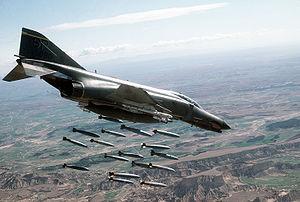
Le 52nd Fighter Wing est une unité de chasse de l'United States Air Forces in Europe basée à Spangdahlem Air Base en Allemagne.